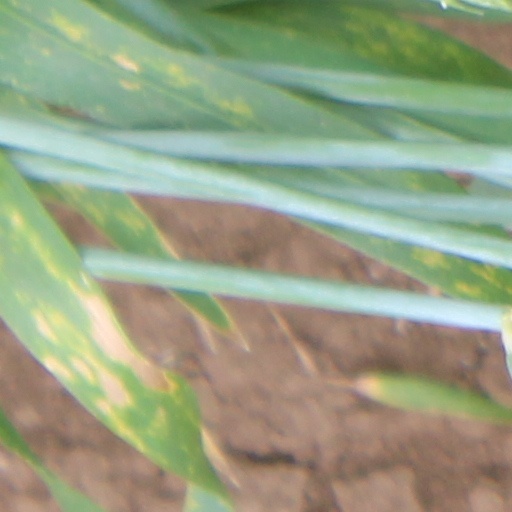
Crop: wheat